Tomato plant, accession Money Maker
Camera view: horizontal (90 deg, fisheye); turntable rotation: 270 degrees
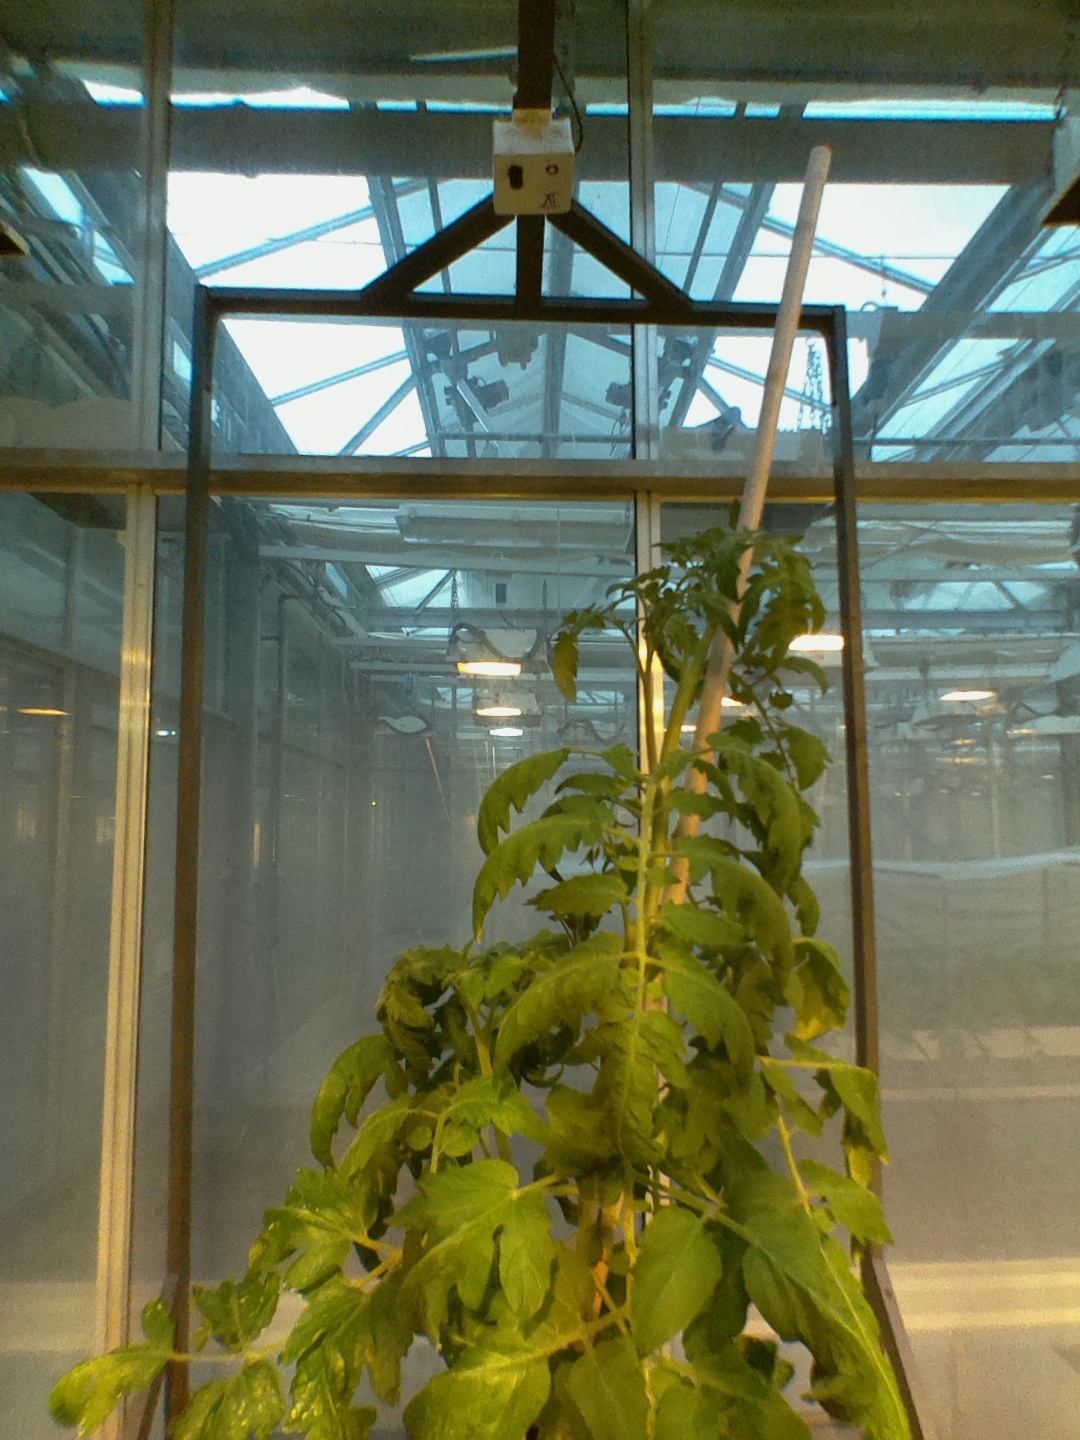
BBCH growth stage 64: 40%-50% of flowers open